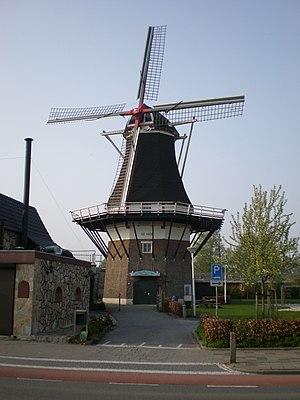
Cet article recense les moulins à vent de la province d'Overijssel, aux Pays-Bas.